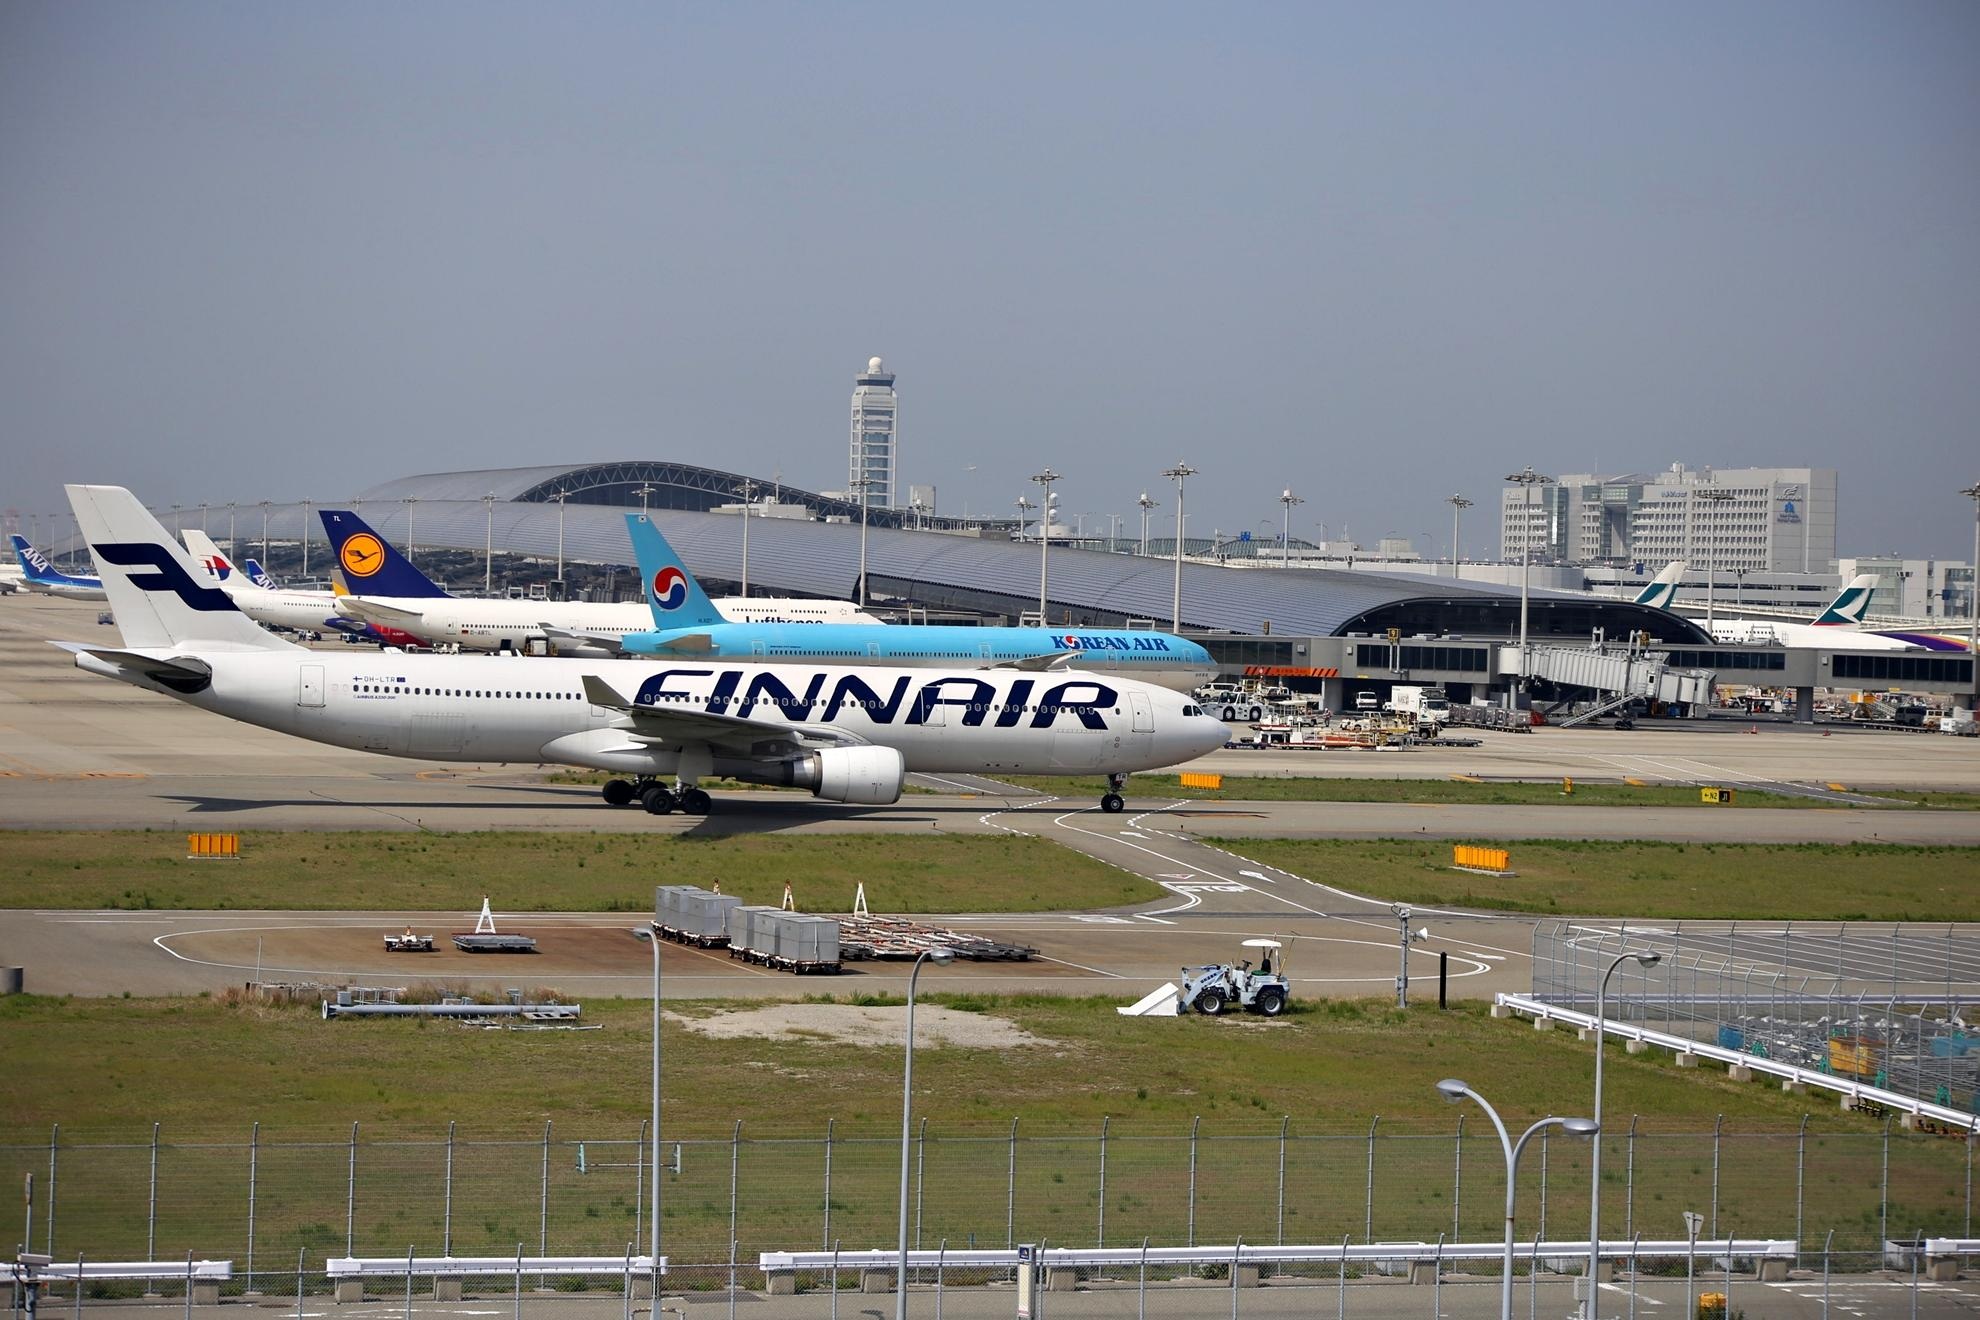
airport, airplane, aircraft, vehicle, airline, aviation, flight, japan, infrastructure, airliner, osaka, airbus, landing, boeing, takeoff, air force, jet aircraft, airbus a330, boeing 777, kansai international airport, air travel, boeing 737, atmosphere of earth, wide body aircraft, narrow body aircraft, airport apron, airbus a320 family